Last Hope (TV series)

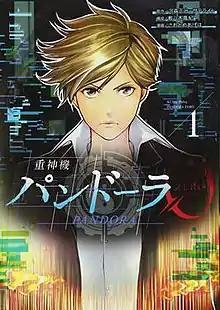
Cover of the prequel manga's 1st Tankobon volume

Last Hope, also named Unit Pandora, is a Japanese-Chinese anime television series produced and animated by Satelight. It is created and directed by Shōji Kawamori alongside Hidekazu Sato and written by Toshizo Nemoto. It premiered online in Netflix in Japan on March 29, 2018, with a local televised broadcast on Tokyo MX and other stations including MBS TV on April 4, 2018. A worldwide release through Netflix went online on September 15, 2018.